Danse Macabre

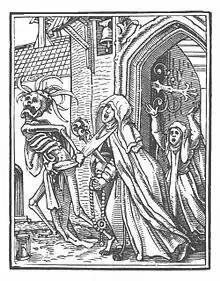
The Abbess from Holbein's "Simolachri, Historie, e Figure de la Morte", 1549

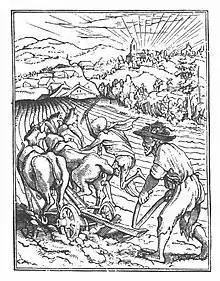
The Plowman from Holbein's "Simolachri, Historie, e Figure de la Morte", 1549

In his preface to the work Jean de Vauzèle, the Prior of Montrosier, addresses Jehanne de Tourzelle, the Abbess of the Convent at St. Peter at Lyons, and names Holbein's attempts to capture the ever-present, but never directly seen, abstract images of death "simulachres." He writes: ""[…] simulachres les dis ie vrayement, pour ce que simulachre vient de simuler, & faindre ce que n'est point."" ("Simulachres they are most correctly called, for simulachre derives from the verb to simulate and to feign that which is not really there.") He next employs a trope from the memento mori (remember we all must die) tradition and a metaphor from printing which well captures the undertakings of Death, the artist, and the printed book before us in which these simulachres of death barge in on the living: ""Et pourtant qu'on n'a peu trouver chose plus approchante a la similitude de Mort, que la personne morte, on d'icelle effigie simulachres, & faces de Mort, pour en nos pensees imprimer la memoire de Mort plus au vis, que ne pourroient toutes les rhetoriques descriptiones de orateurs."" ("And yet we cannot discover any one thing more near the likeness of Death than the dead themselves, whence come these simulated effigies and images of Death's affairs, which imprint the memory of Death with more force than all the rhetorical descriptions of the orators ever could.").